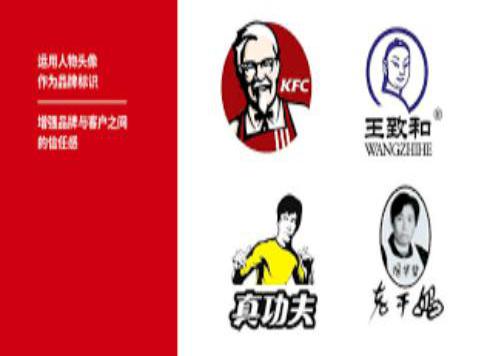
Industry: Food